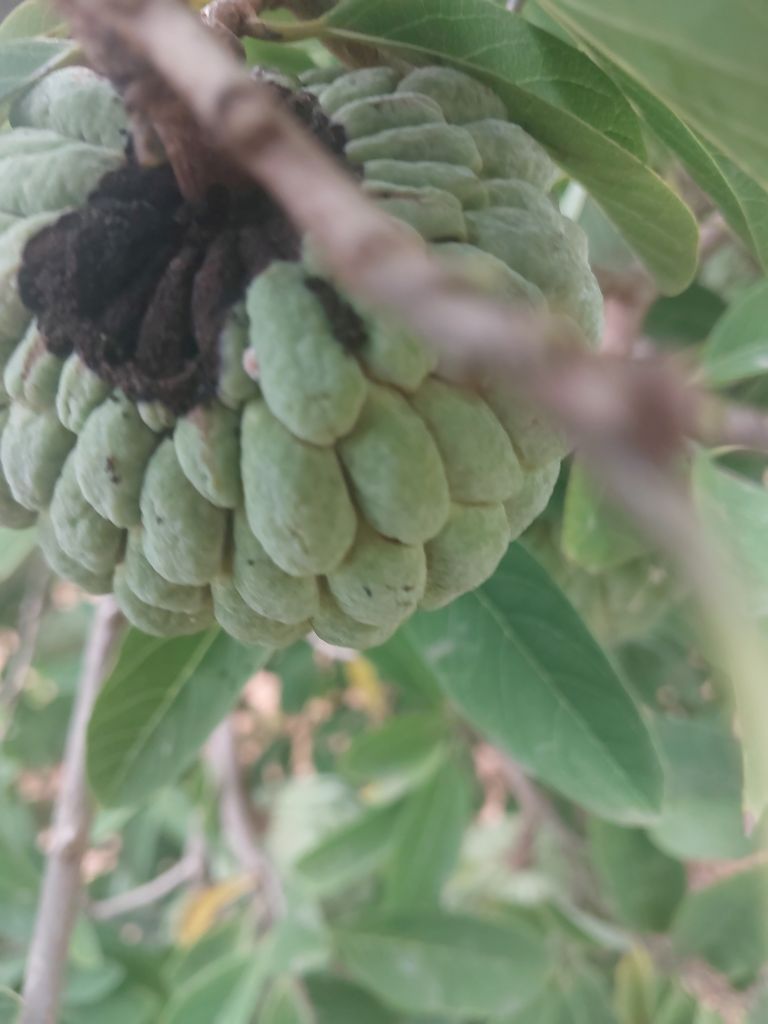
Disease label: Diplodia Rot